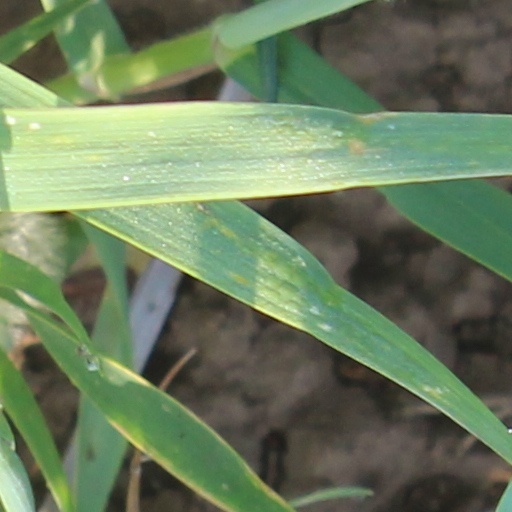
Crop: wheat